Liebestraum (film)

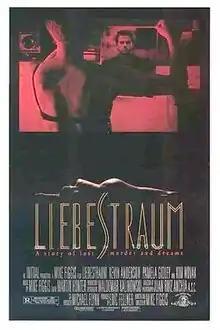
Theatrical release poster

Liebestraum (German for "dream of love") is a 1991 American mystery film written and directed by Mike Figgis, and starring Kevin Anderson, Pamela Gidley, Bill Pullman, Zach Grenier, Alicia Witt, Taina Elg, and Kim Novak in her final film role to date.